Dynamic tonality

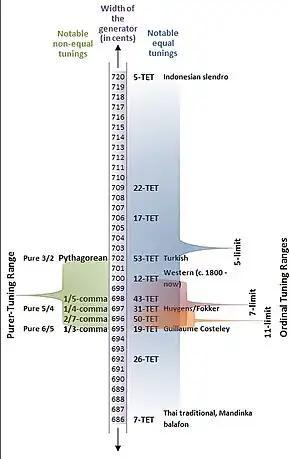
Figure 1: The valid tuning range of the syntonic temperament, noting its valid tuning ranges at different -limits and some notable tunings within those ranges.

A keyboard that is generated by a temperament is said to be isomorphic with that temperament (from the Greek "iso" meaning "same", and "morph" meaning "shape"). Isomorphic keyboards are also known as generalized keyboards. Isomorphic keyboards have the unique properties of transpositional invariance